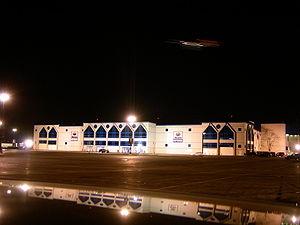
Le Rush de Chicago est une équipe de football américain en salle basée à Rosemont, dans l’Illinois. L'équipe a joué à l'Allstate Arena de 2001 à 2013. Elle était membre de la Division Centrale de la Conférence Nationale de l'Arena Football League. Fondée en 2001, l’équipe s’est qualifiée pour les playoffs onze saisons sur 12 et a remporté un championnat AFL, l'ArenaBowl XX en 2006. Au cours de son histoire, le Rush a remporté cinq titres de division et a participé six fois au championnat de conférence, dont quatre apparitions consécutives de 2004 à 2007.
La Allstate Arena est une salle omnisports située à Rosemont, dans la banlieue nord-ouest de Chicago, près de l'aéroport international O'Hare.
L’édition 2015 d’Extreme Rules est une manifestation de catch télédiffusée et visible en paiement à la séance aux États-Unis ainsi que sur la chaîne de télévision AB1 en France. L'événement, produit par la World Wrestling Entertainment, a eu lieu le 26 avril 2015 au Allstate Arena à Rosemont, dans l'Illinois. Il s'agit de la septième édition d’Extreme Rules, pay-per-view annuelle qui, comme son nom l'indique, propose un ou plusieurs matchs basés sur les règles du catch hardcore. Ce show est le quatrième pay-per-view de la WWE en 2015. John Cena est la vedette de l'affiche officielle.